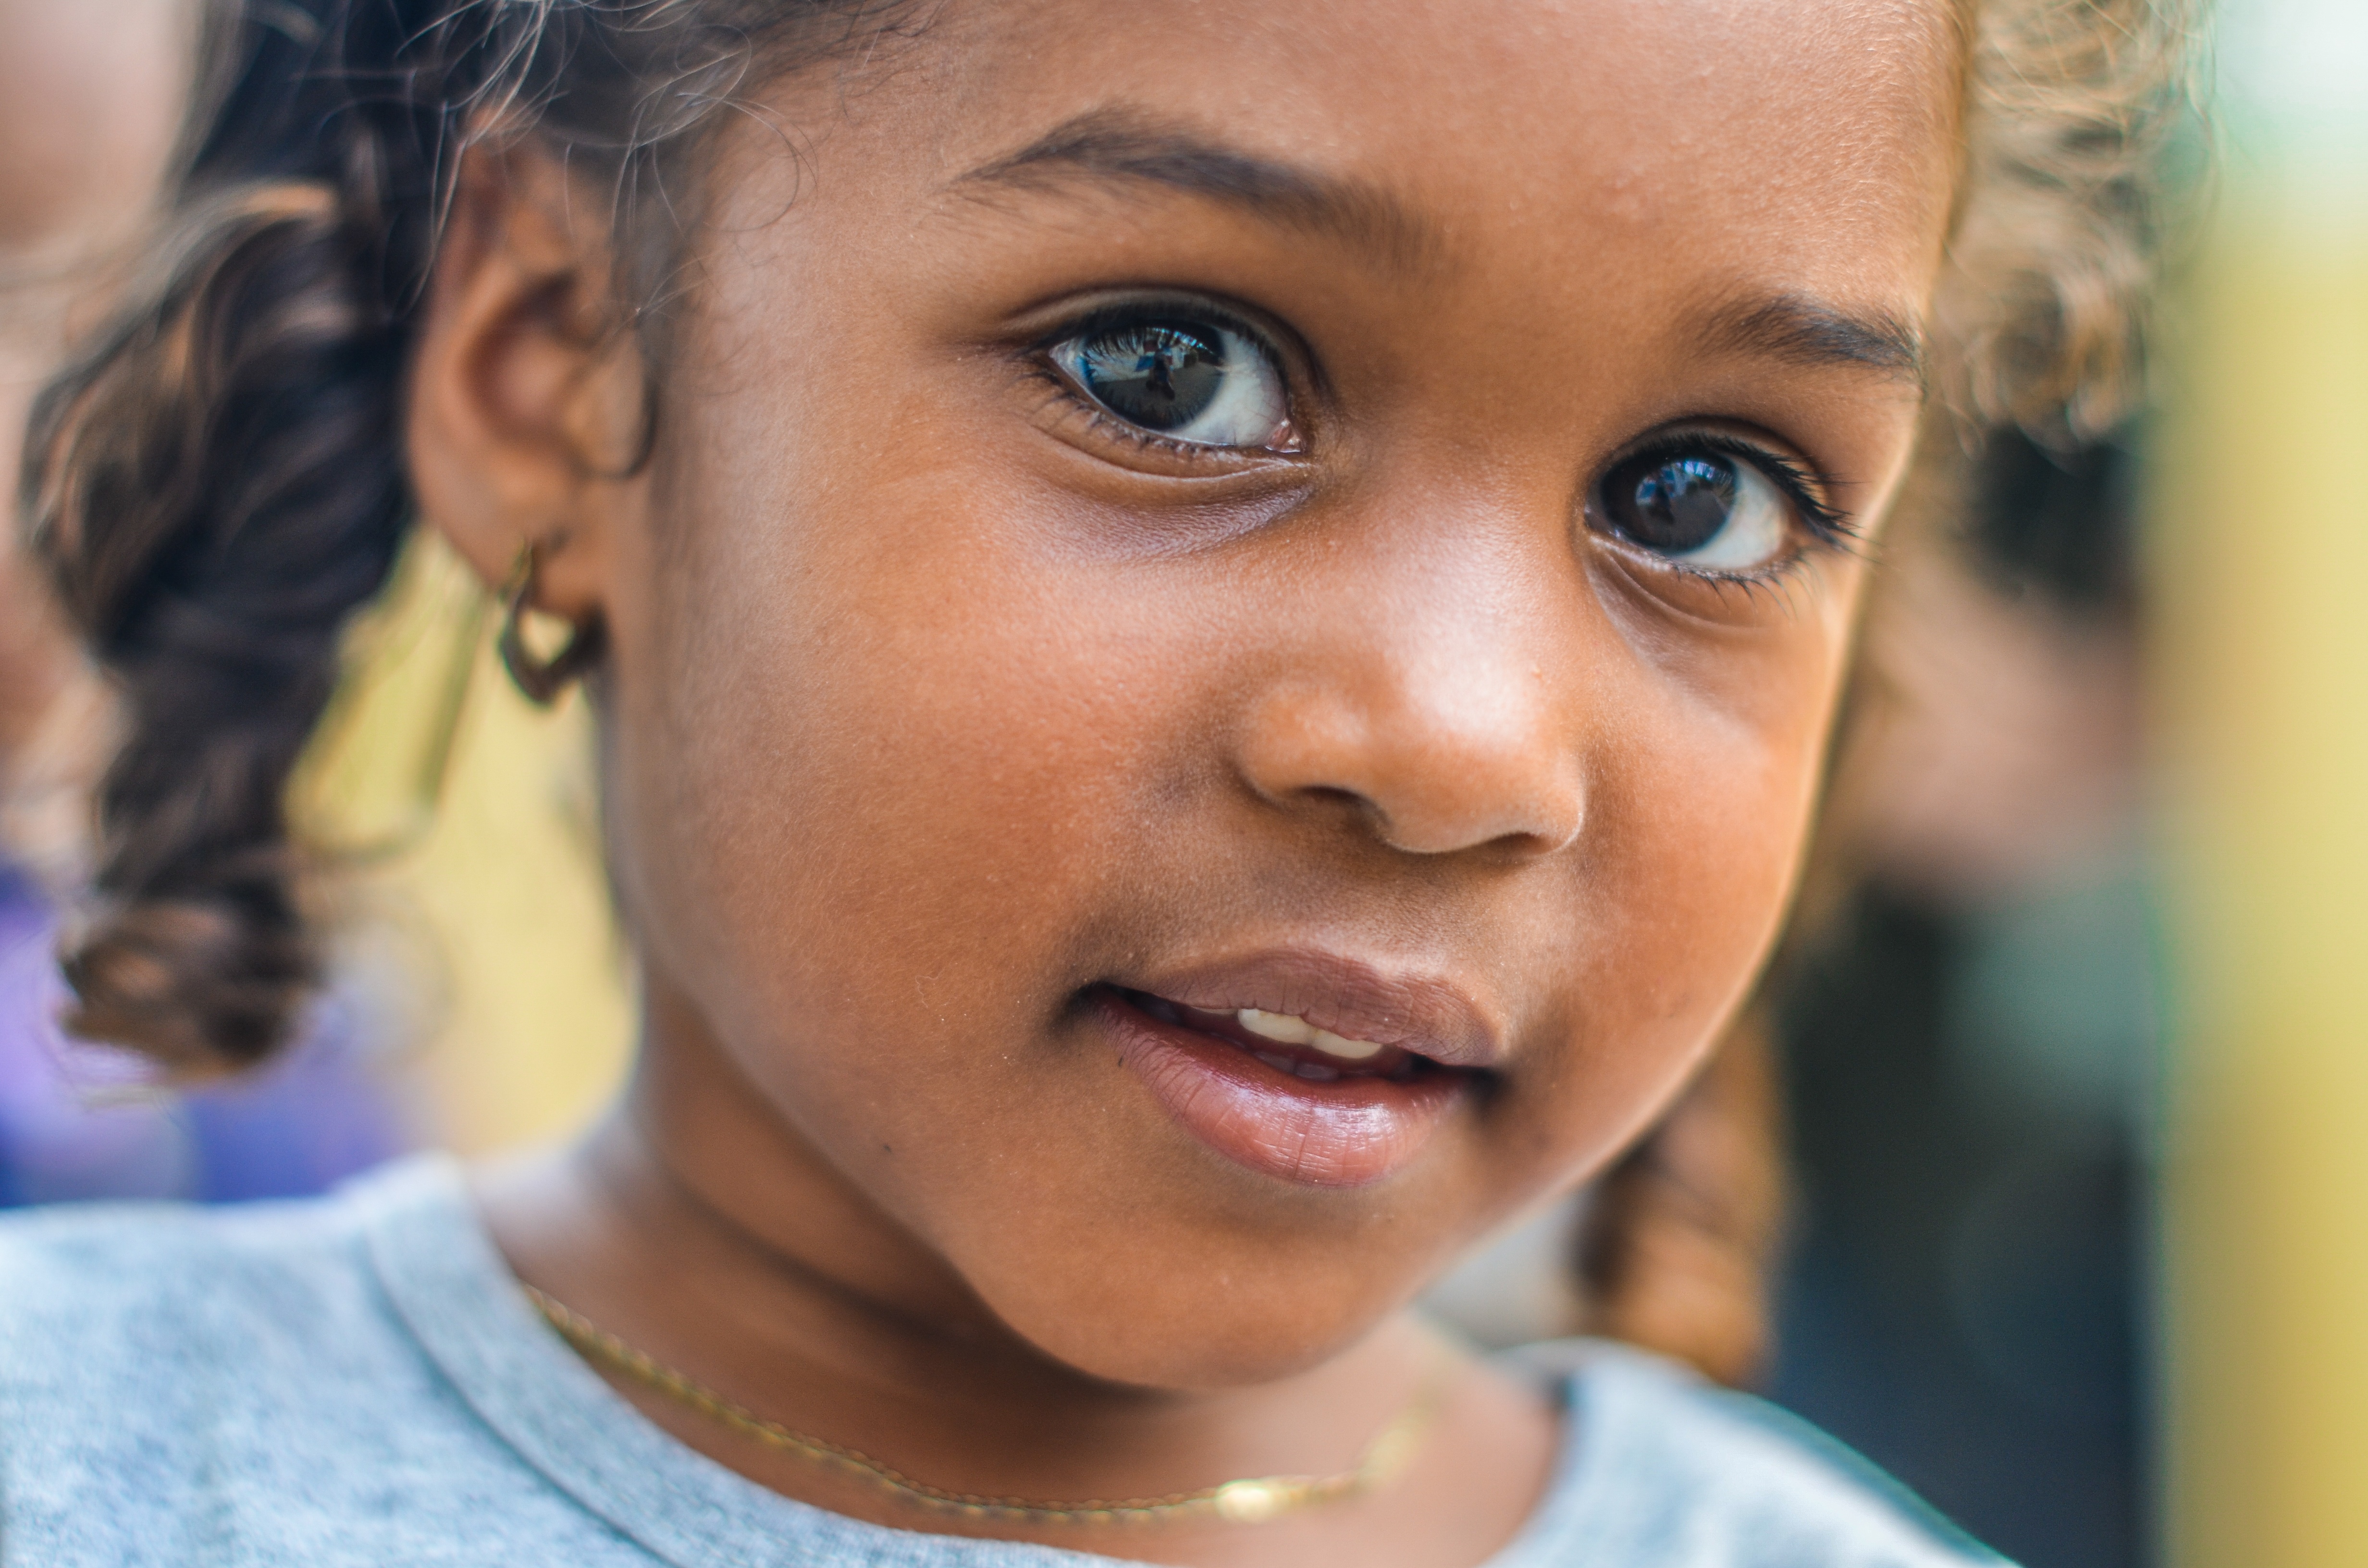
person, people, girl, woman, hair, kid, male, portrait, child, facial expression, hairstyle, smile, close up, schoolchild, face, nose, infant, eye, head, skin, organ, laughter, emotion, portrait photography